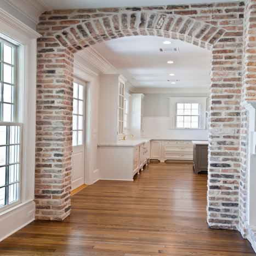
person leading into the kitchen .